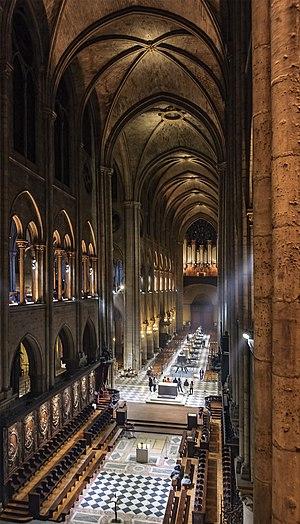
La nef de Notre-Dame de Paris, avec les nouvelles cloches exposées en février 2013 avant leur installation dans les tours de la cathédrale.